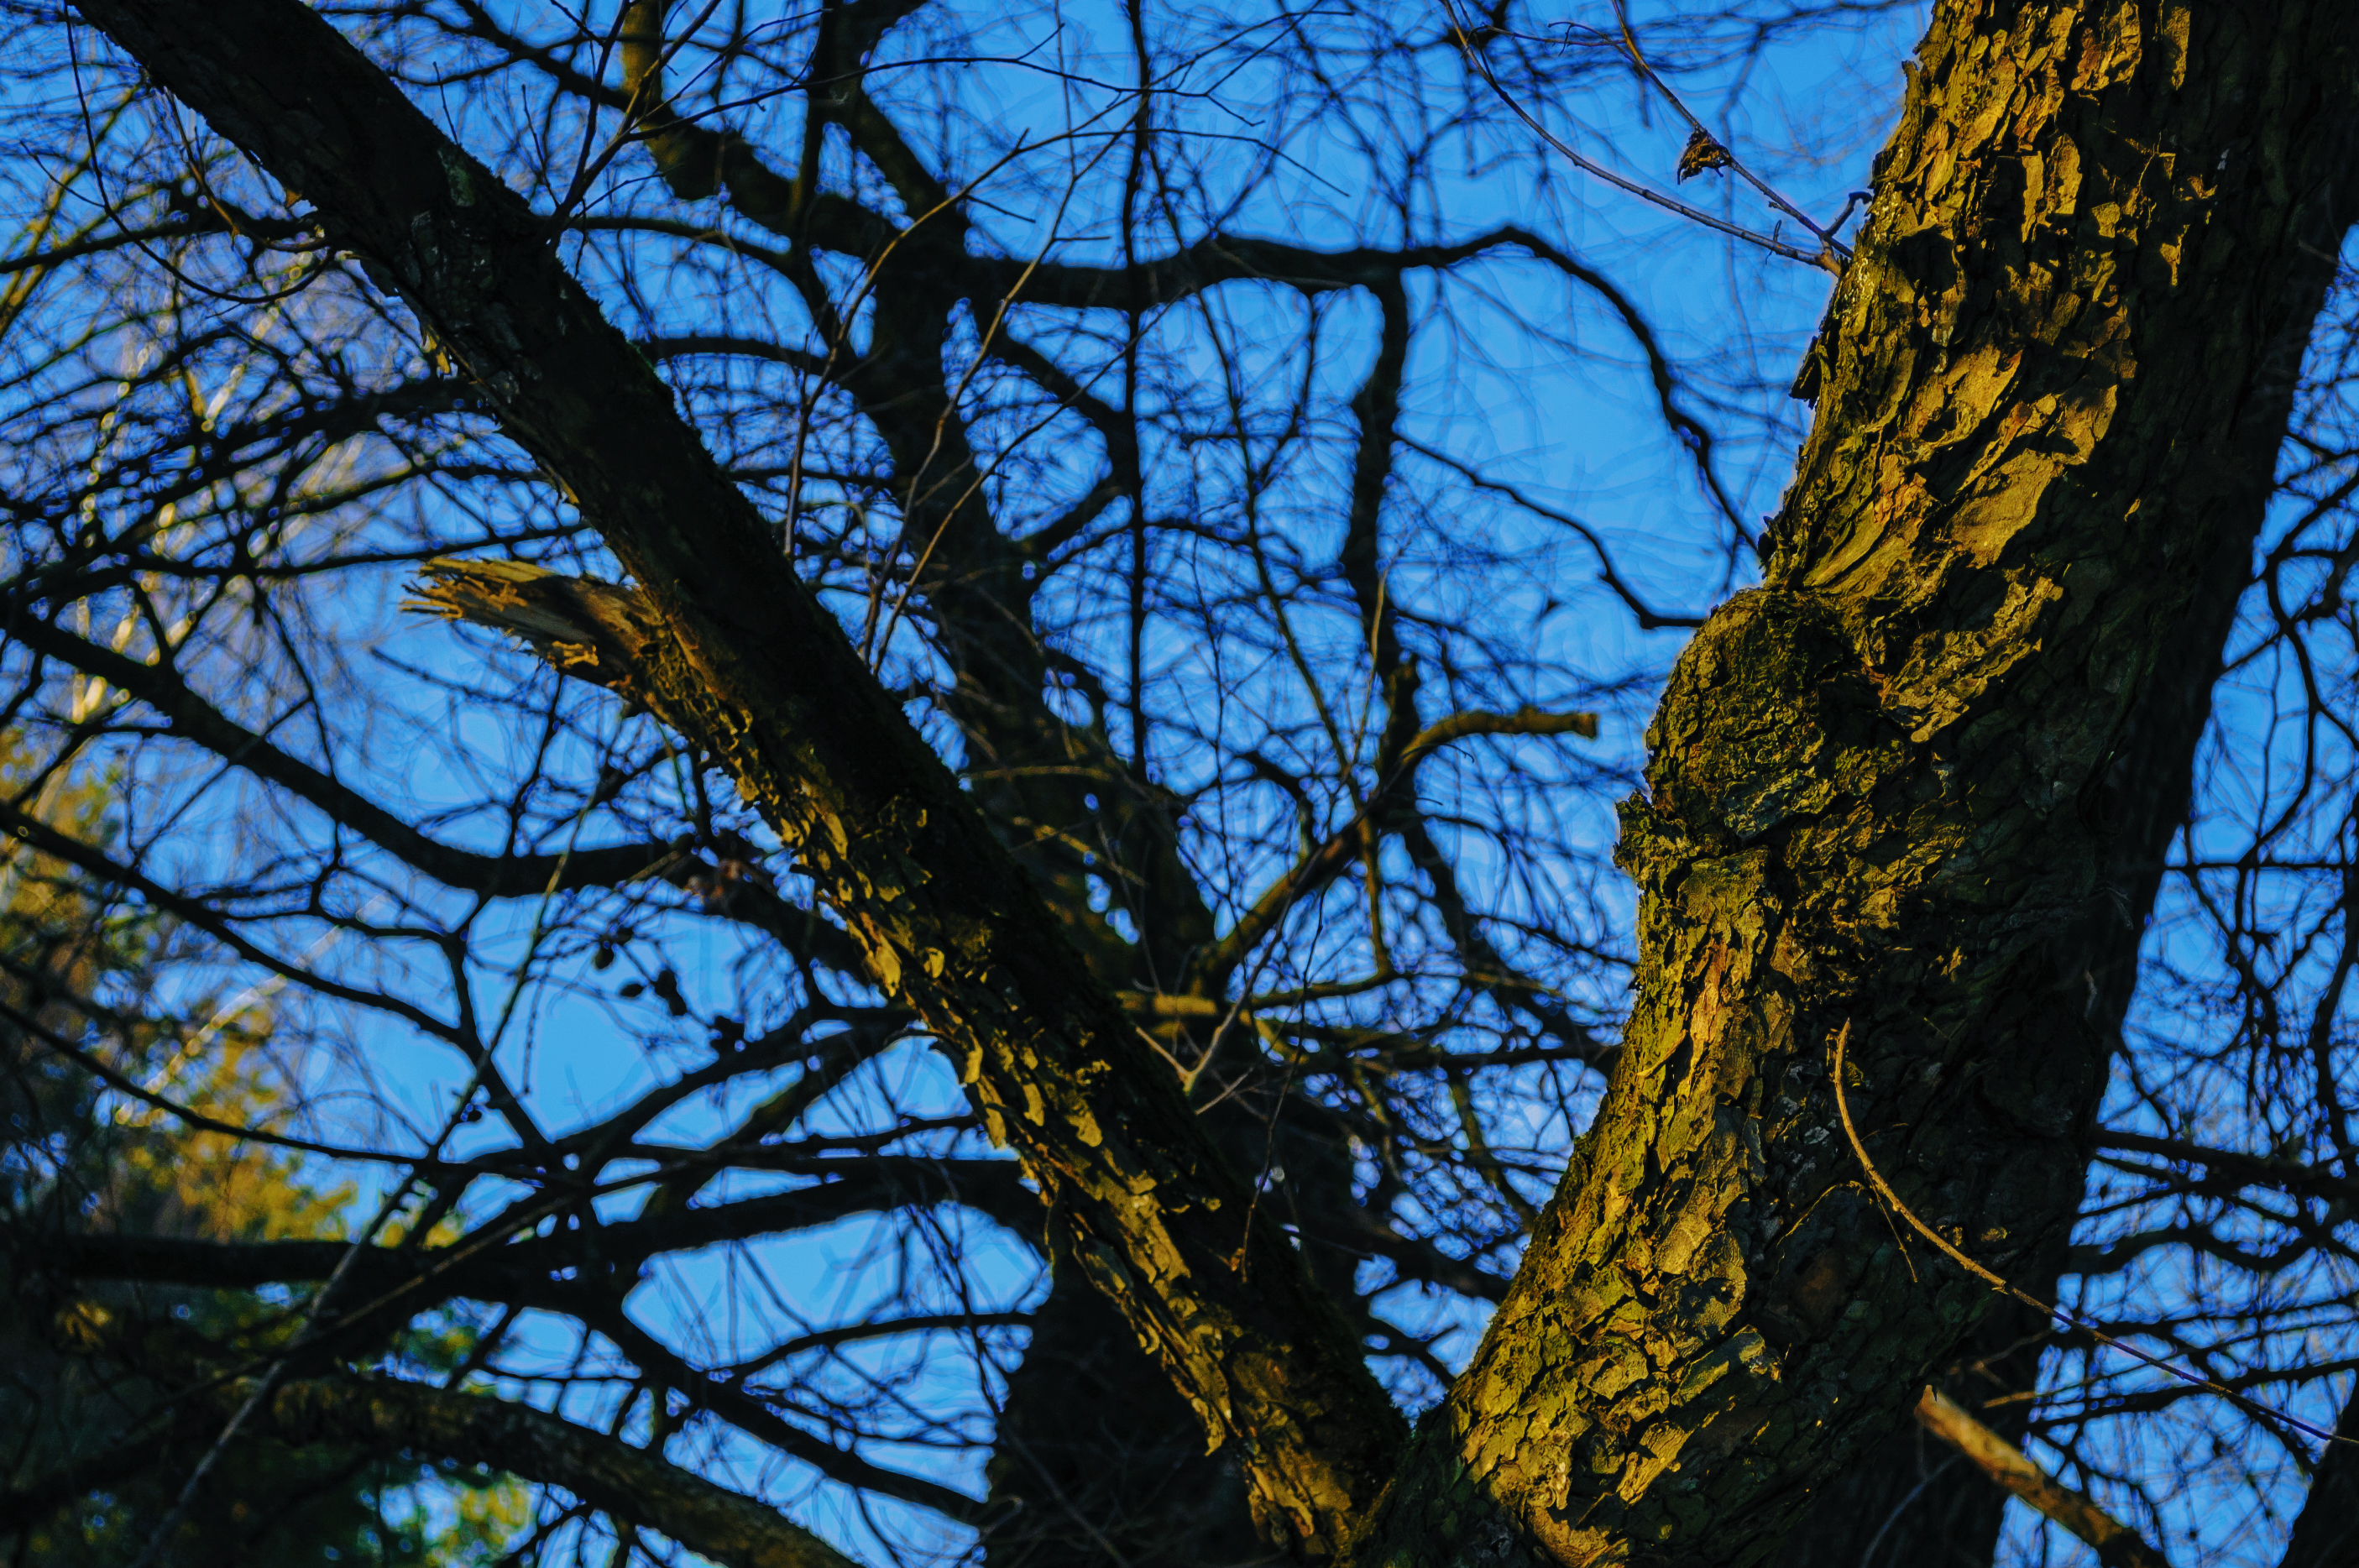
images, sky, twig, trunk, plant, natural landscape, tree, deciduous, Tints and shades, wood, electric blue, temperate broadleaf and mixed forest, forest, Northern hardwood forest, plant stem, autumn, woodland, birch family